Bionic Six

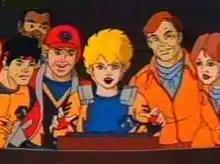
The Bionic Six (l-r): Karate-1, IQ, Sport-1, Rock-1, Bionic-1, Mother-1.

The Bennett family includes patriarch Jack, matriarch Helen, and their four children, Eric, Meg, J.D., and Bunji. They live in a secluded oceanfront home in the fictional city of Cypress Cove, in northern California. Each member wears a special ring and a "wristcomp" (a mini-computer hardwired into the wrist), which they use to activate their bionic powers. The Bionic Six can also combine their powers by joining hands, creating a "Bionic Link" to amplify their abilities.